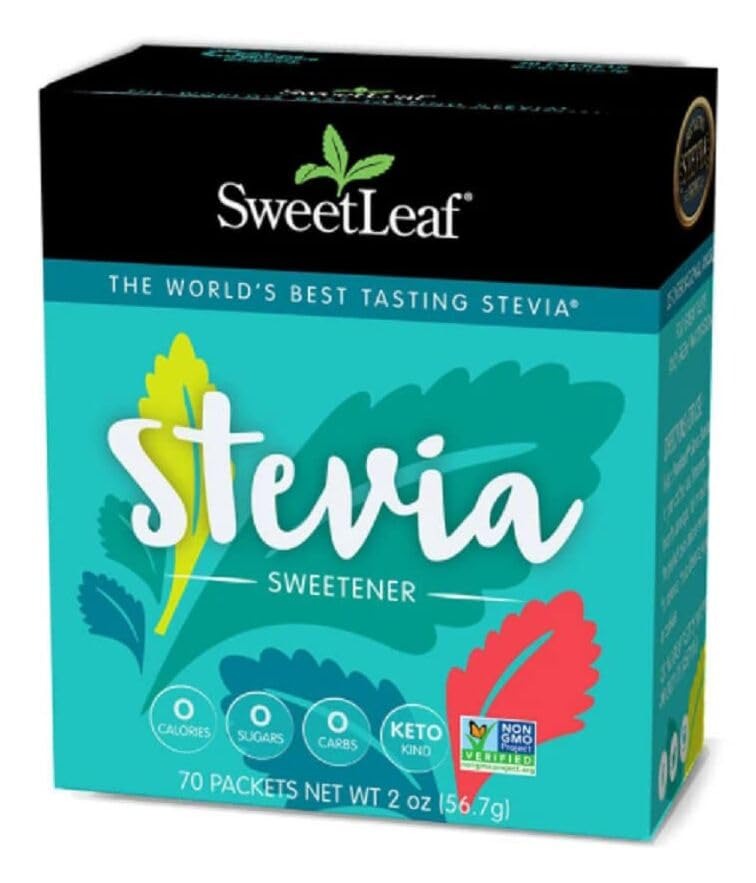
Item Name: Stevia Sweetener, 70 packets
Bullet Point 1: Low Carb, Keto Friendly
Bullet Point 2: 0 Calories, 0 Sugar
Bullet Point 3: Sugar Substitute
Product Description: 70 Packets Everyone has moments when they wish they had a single serving of sweetener. If you find yourself there more often than not, SweetLeaf Stevia Sweetener Packets are for you. We take raw stevia and turn it into a fine granulated powder for you to enjoy. Plus, it's sugar-free, gluten-free and keto friendly! It's the perfect replacement to sugar to sweeten your coffee, tea or lemon water.
Value: 1.0
Unit: Count

Price: 7.99